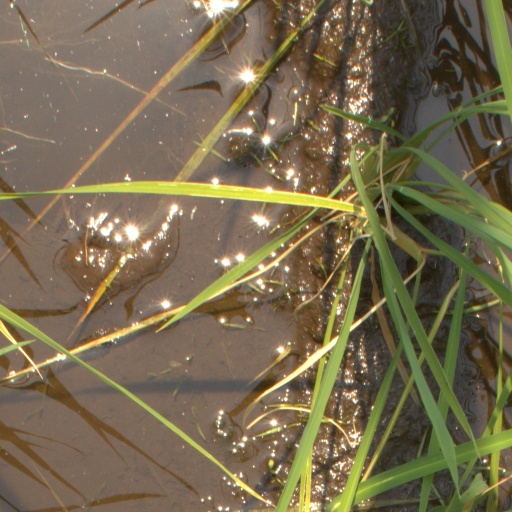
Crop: rice